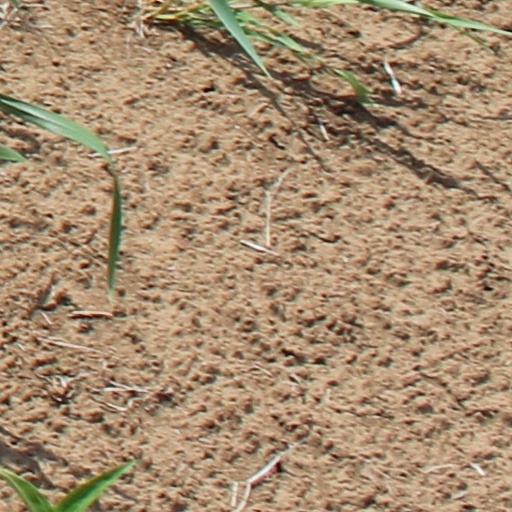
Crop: wheat